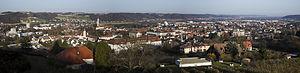
Feldbach est une commune autrichienne du district de Südoststeiermark en Styrie.